German Shepherd

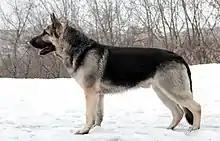
East-European Shepherd

The East-European Shepherd is a variety of the German Shepherd bred in the former Soviet Union with the purpose of creating a larger, more cold-resistant version of the German Shepherd. It lacks the physical deformities bred into western show lines of German Shepherds and has become one of Russia's most popular dog types.